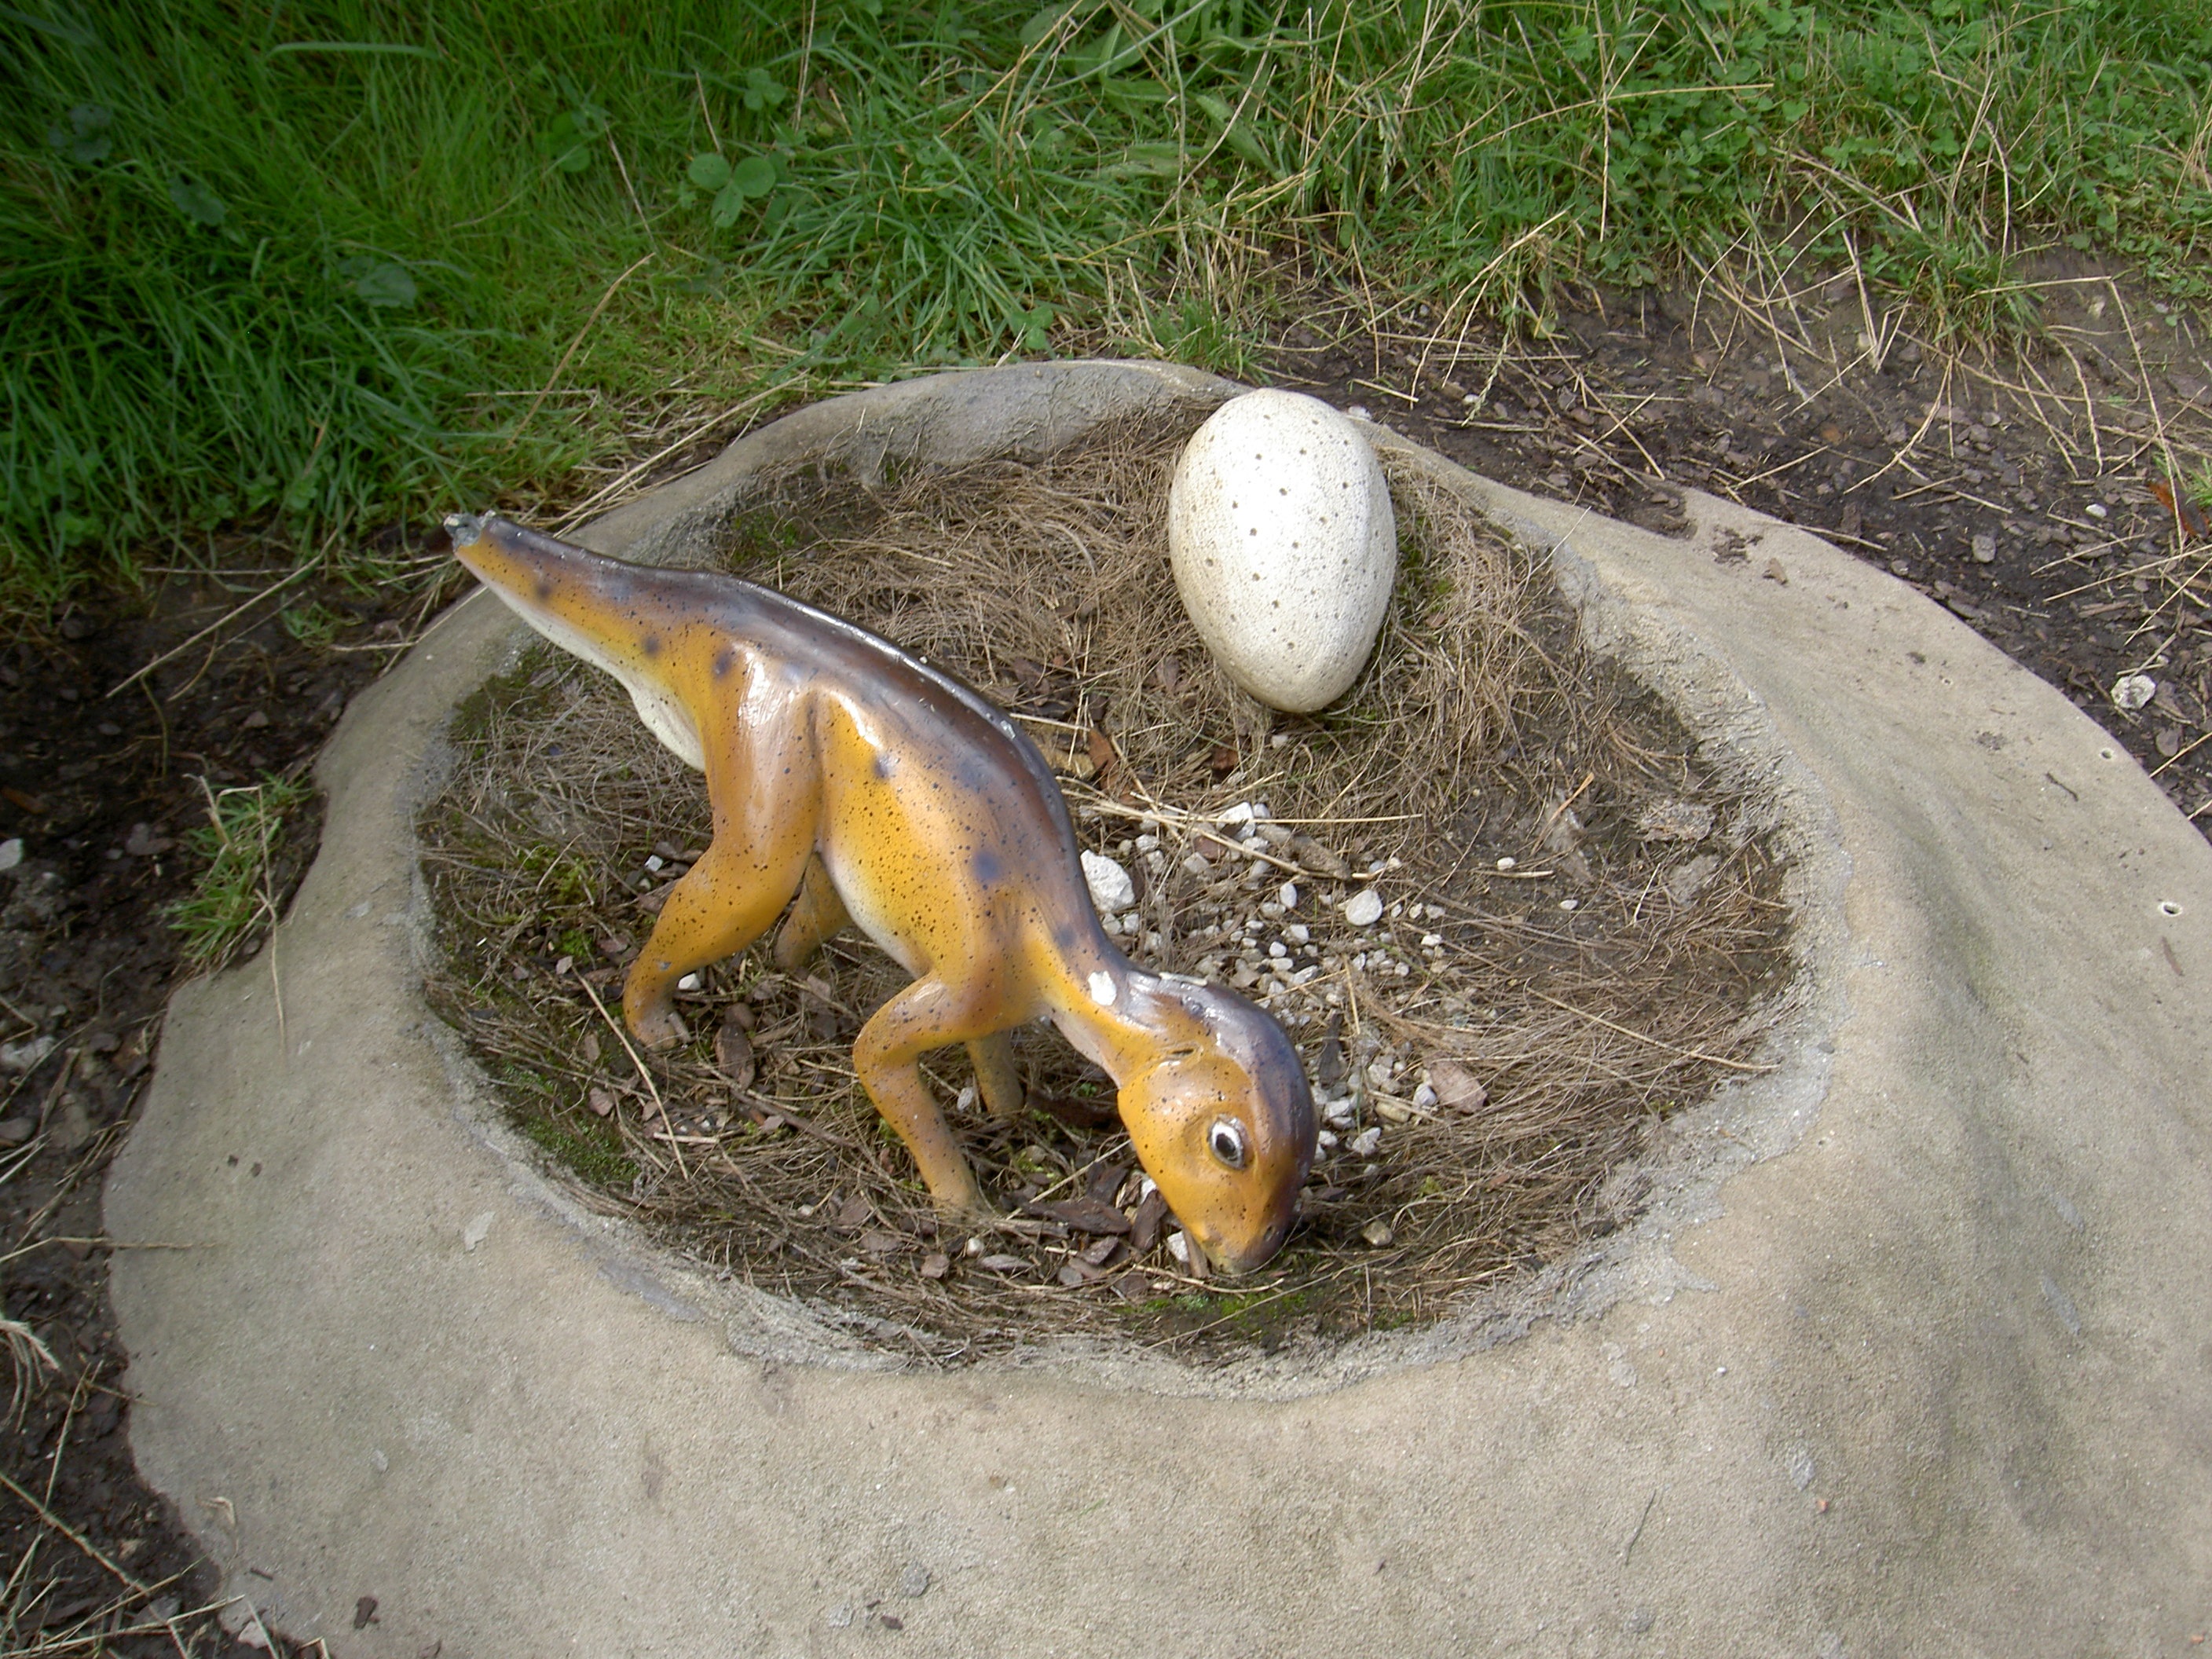
grass, pond, wildlife, zoo, park, amphibian, fauna, egg, earth, dinosaur nest, salamandridae